Pumpherston

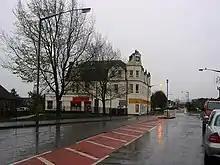
The corner of Pumpherston road and Drumshoreland road

Pumpherston shares a primary school, Pumpherston & Uphall Station Community Primary School, with near neighbour Uphall Station. For secondary education is provided at nearby Broxburn Academy.